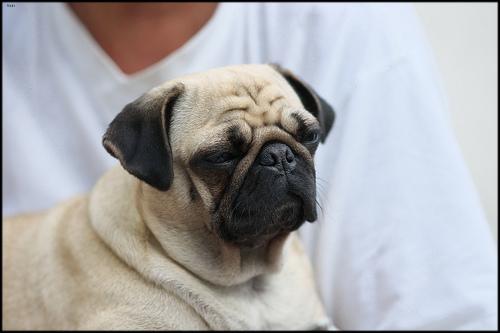
Breed: pug